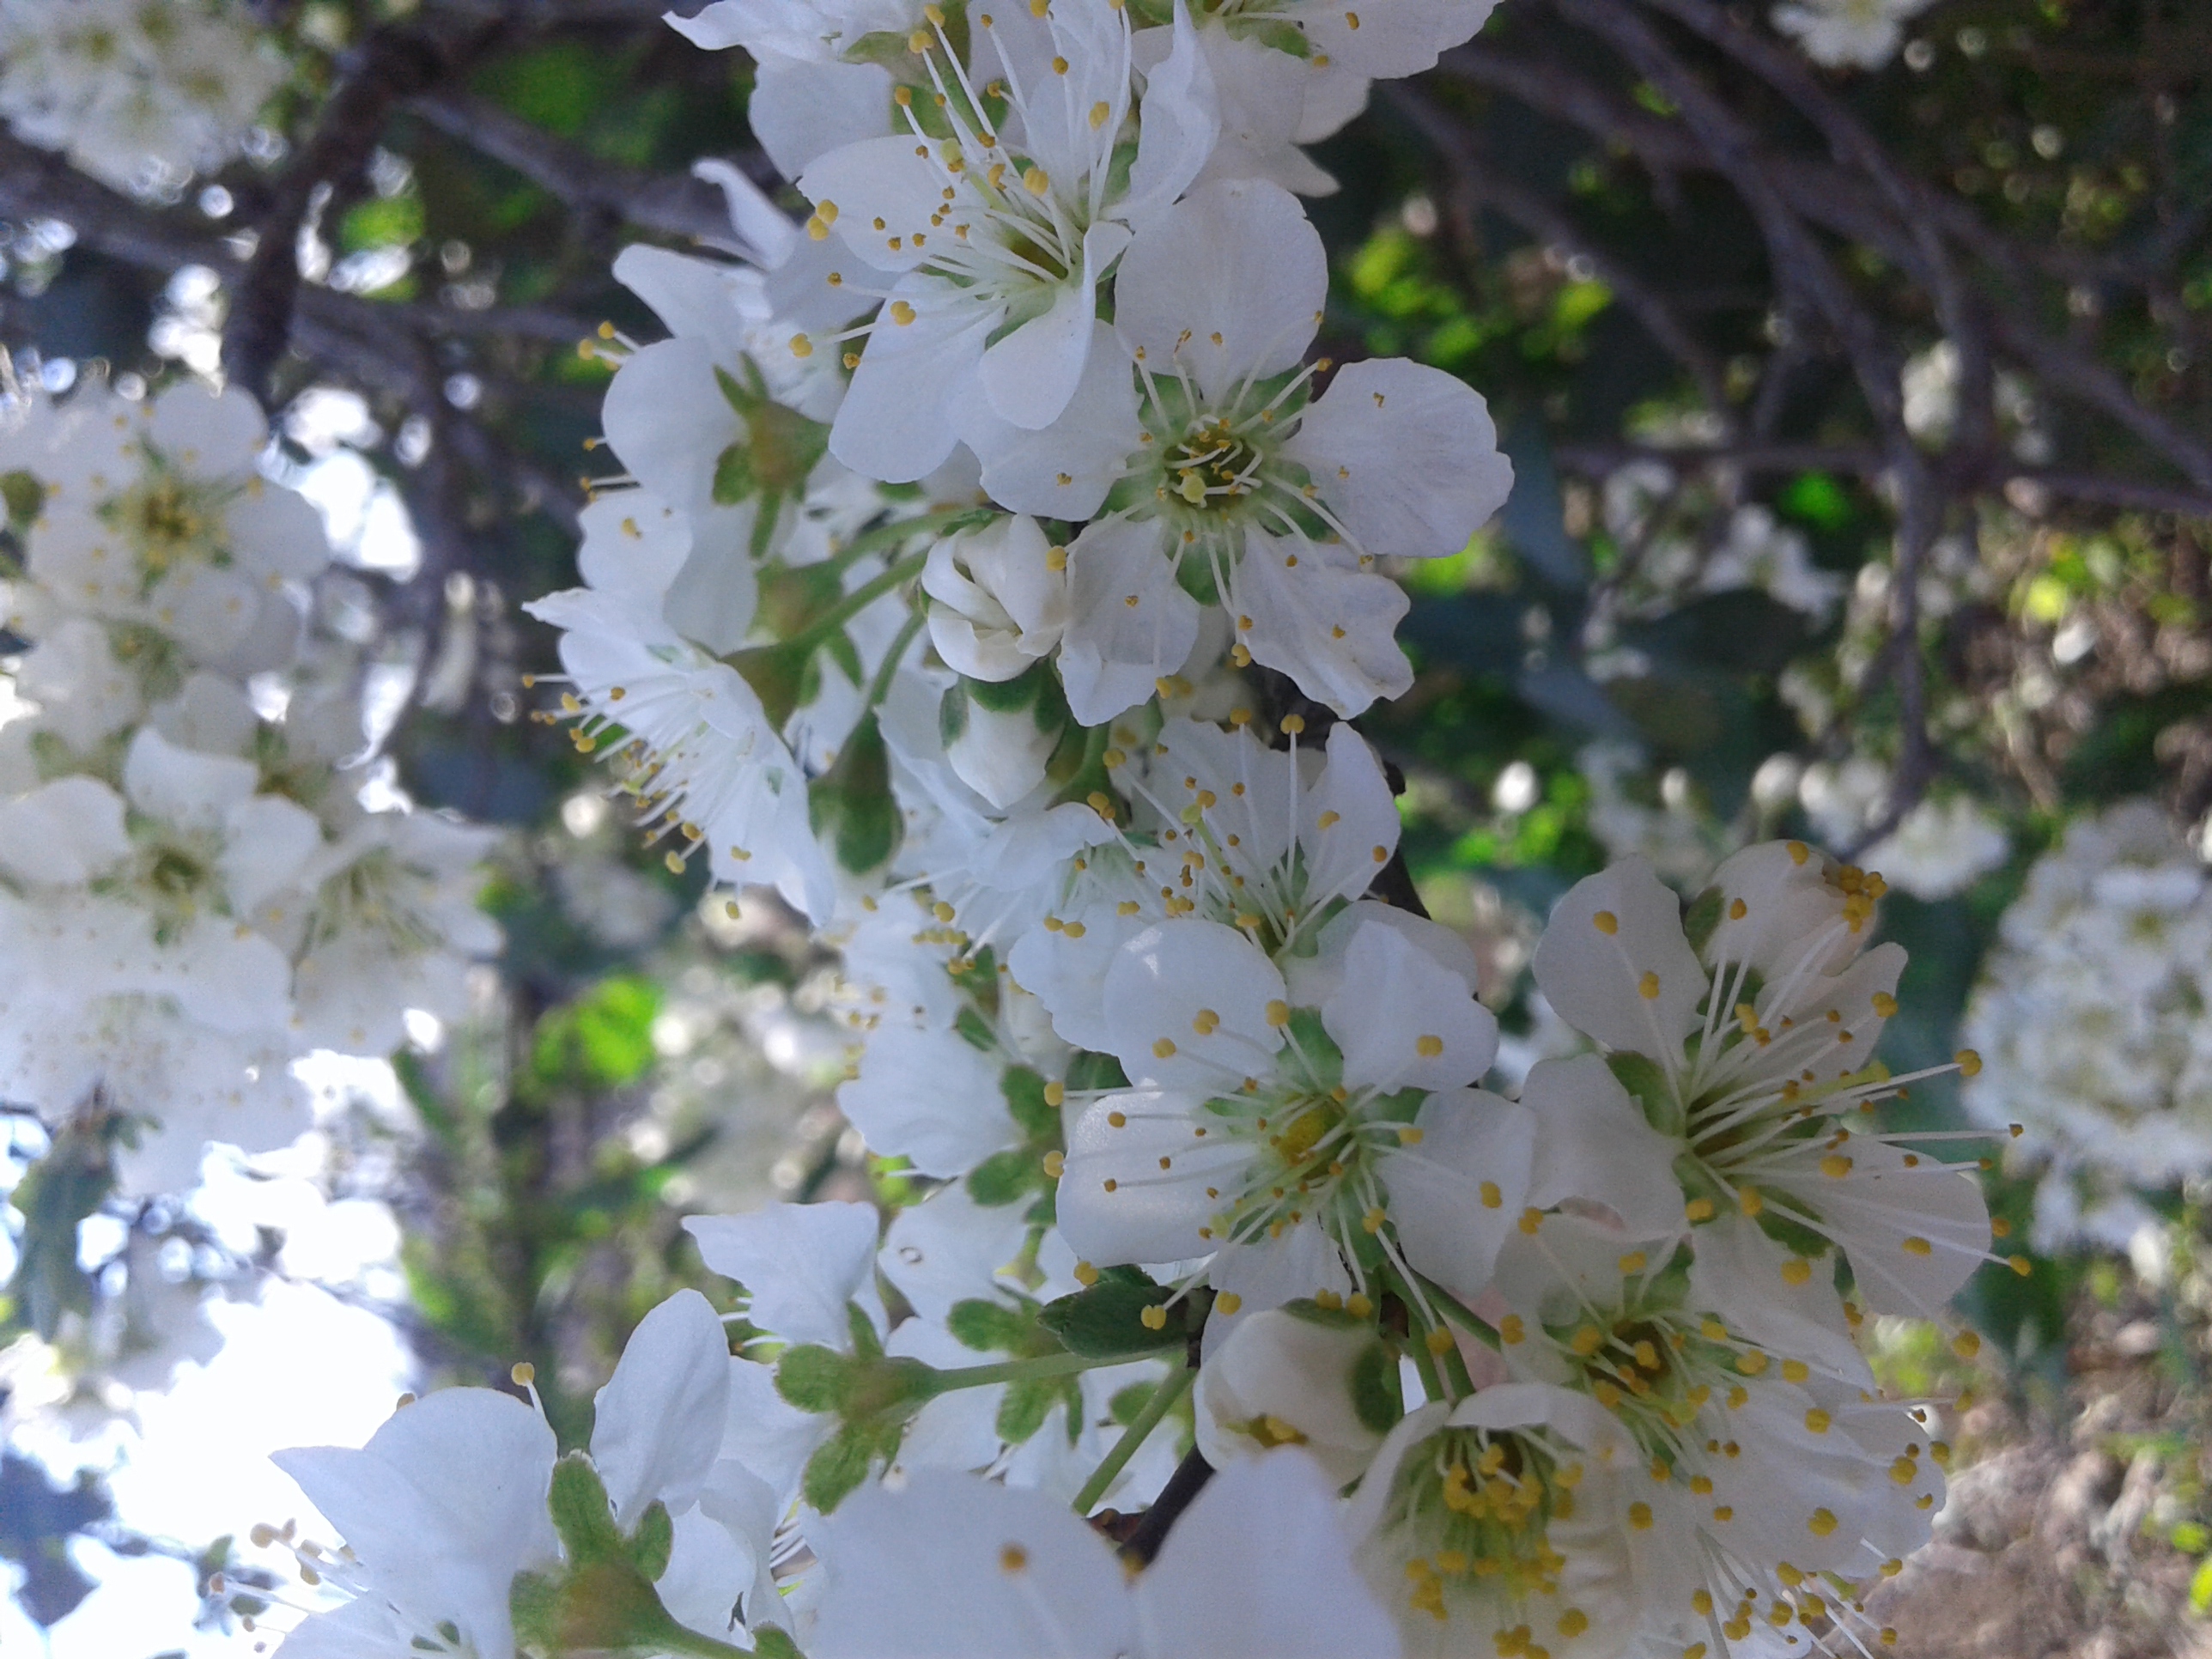
white, flower, blossom, spring, branch, flora, plant, tree, twig, cherry blossom, prunus spinosa, prunus, subshrub, flowering plant